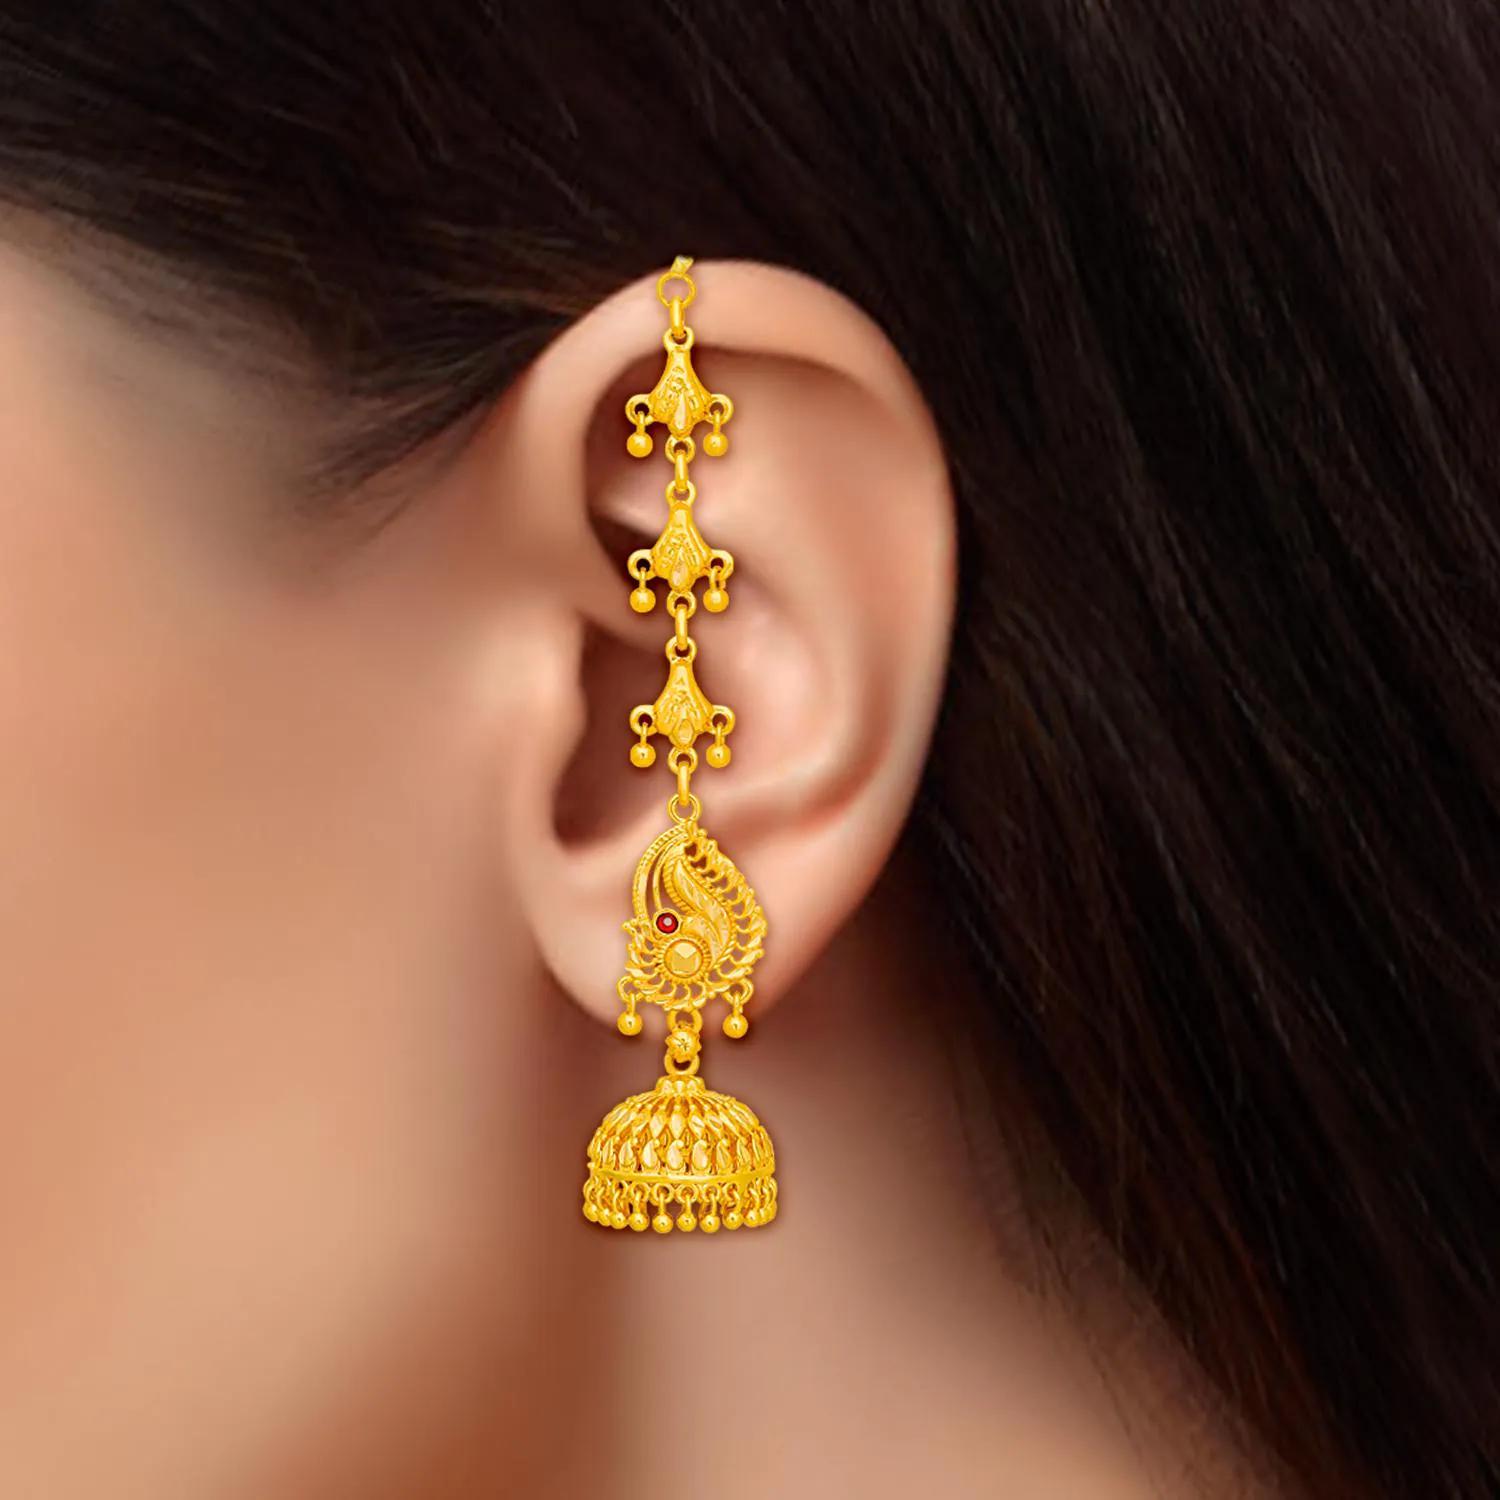
Traditional Gold Platted New Kaanchain Earrings Collection ERG2073
Type: Earrings
Brand: arch fashion
Price: Rs. 323
Featuring an ethereal combination of Rava work in the middle and Filigree work at the base, these rhombus shaped stud earrings are the perfect solution for when you want add a little glam to your ensemble.Whatever may be the occasion, trust this pair of drop earrings to perfectly complement your ensemble. Featuring an ethereal combination of Rava work in the middle and Filigree work at the base, these rhombus shaped stud earrings are the perfect solution for when you want add a little glam to your ensemble.Whatever may be the occasion, trust this pair of drop earrings to perfectly complement your ensemble.